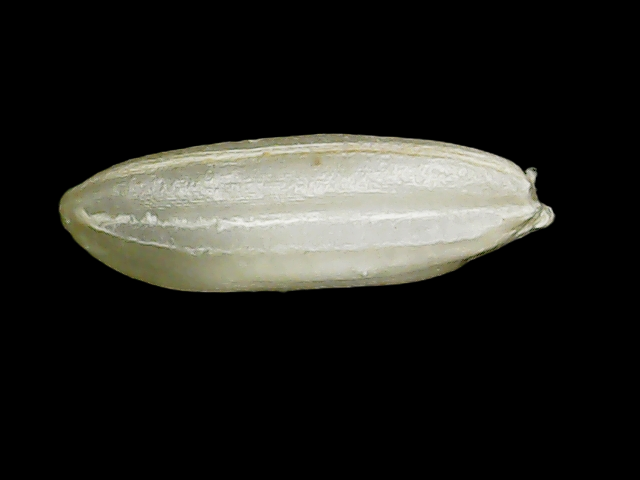
Rice variety: Binadhan24